Michael Levin (soldier)

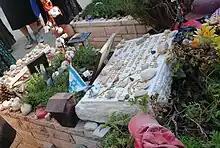
Michael Levin's grave at Mount Herzl

Levin was buried on August 3 at Mt. Herzl, Israel's national cemetery. Levin's death was credited with increasing interest from lone soldiers in serving in the IDF and improving the resources to support them. By 2014, there were more than 5,700 lone soldiers in the IDF. In addition, there were four Lone Soldier Centers set up in Levin's honor to provide housing, meals, and cultural acclimation support to lone soldiers.